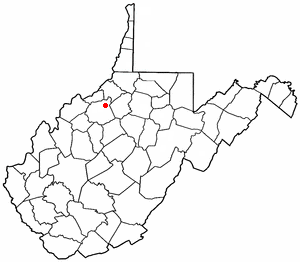
Pennsboro est une ville américaine située dans le comté de Ritchie en Virginie-Occidentale.